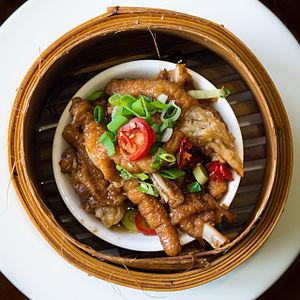
Les pattes de poulet sont des morceaux traditionnellement cuisinés dans plusieurs régions du monde : Asie, Amérique du Sud et centrale, Europe de l'Est et Afrique du Sud. Les pattes sont des abats de volaille.